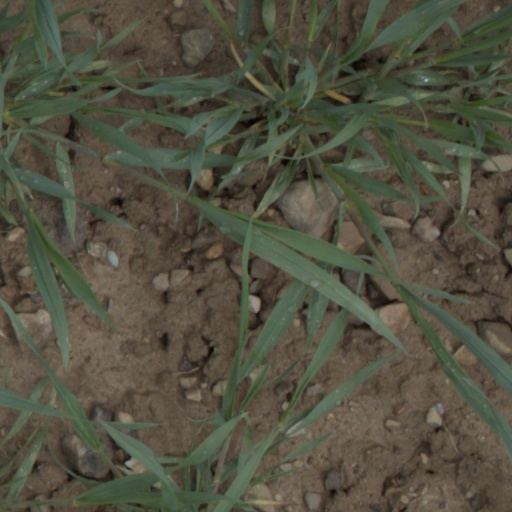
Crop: wheat